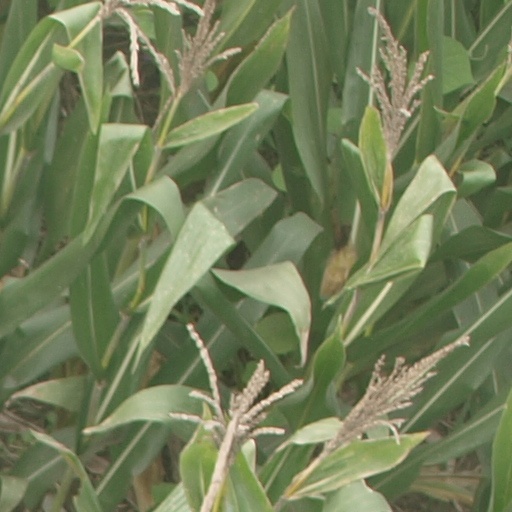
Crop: maize; corn